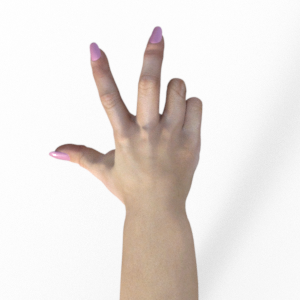
Label: scissors